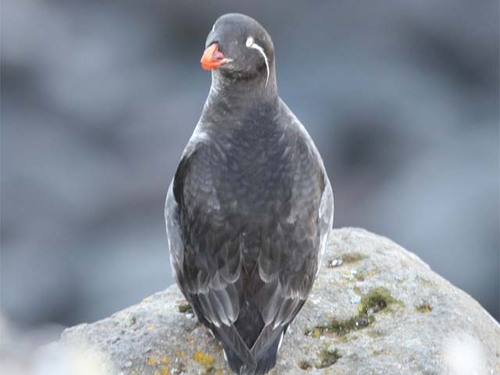
the bird has an orange bill that is small and curved.
a large oval shaped bird with dark colored feathers, and an orange bill.
this is a dark grey bird with a white eye and an orange beak.
the bird has a very black body and a small orange beak, as well as a white line erupting from its eyes.
grey and white backed bird with white cheek patch.
a bird that is grey with a white eye ring and a bright orange beak.
this black bird has a long neck with and short head and small orange beak.
this bird has wings that are black and has an orange bill
this particular bird has a belly that is gray and has white spots
this bird is black with white and has a very short beak.
Species: Parakeet Auklet